Königgrätzer Marsch

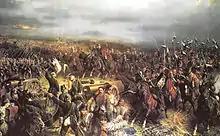
The Battle of Königgrätz, deciding battle of the Austro-Prussian War.

The first draft of the march is said to have been written by Piefke on the battlefield itself. The confident six-eighths meter composition follows the battle in two parts, the beginning motif signifying the indecisive combat between the first Prussian contingent and the Austrians, the second motif signifying the arrival of Prussian reinforcements. Piefke used "Der Hohenfriedberger" as a trio to recall the older victories of king Frederick the Great over the Austrians in the 18th century. The victory in the Battle of Königgrätz paved the way for the supremacy of Prussia in the German Confederation and ultimately led to the establishment of the German Empire in 1871.